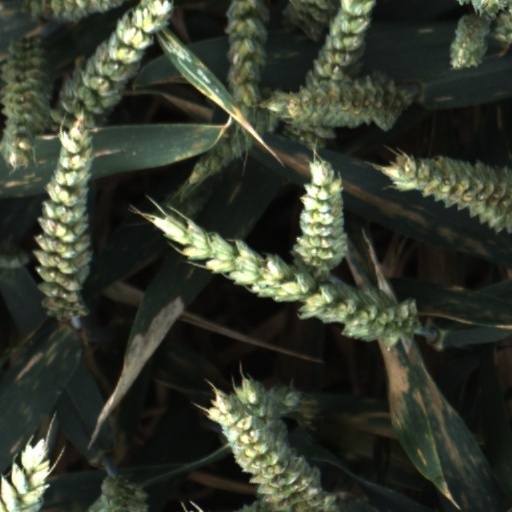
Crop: wheat